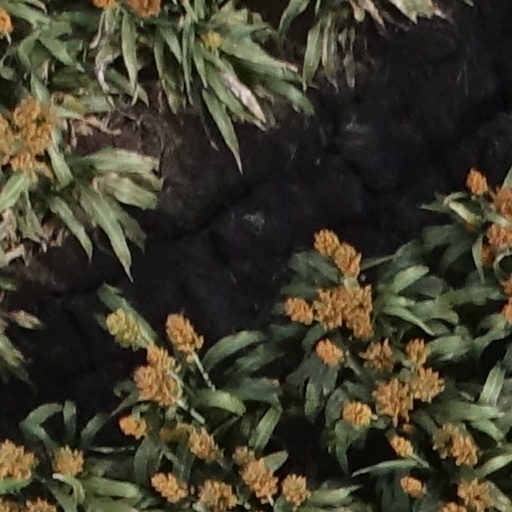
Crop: sorghum